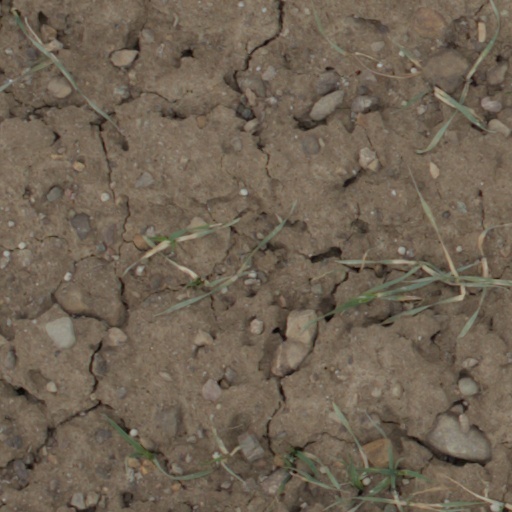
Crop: wheat